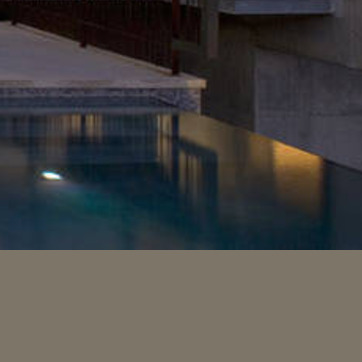
Material: water